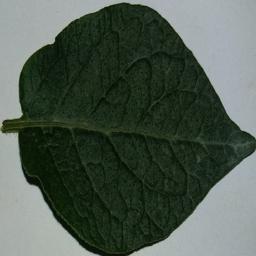
Etiqueta: Sana